Feast of Herod with the Beheading of St John the Baptist

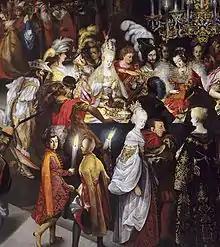
Detail of the left end of the table. The depiction of the standing figures at front varies, and the two boys wear Polish styles of costume.

The style of the figures in the Prado painting varies between realistic portraiture, generalized and idealized faces, especially among the females, and expressive caricature, with the three types often mixed in a single group. The costumes of many figures are painted in great detail and with precision, but the fashions shown vary from French styles of the 1630s to those of Poland, with some purely fanciful elements. The two boys with candles in front of the left end of the table wear Polish styles, from the distinctive "szkofia" three-plumed hat badge of the right-hand one (held at his waist) to the boots of the one at left, who looks to be a portrait. He also wears a curved Polish or Hungarian type of "szabla" (sabre). Behind the two boys is a figure of uncertain gender wearing the modified Roman military uniform typically worn by goddesses and allegorical figures in Northern Mannerism; there is a similar figure at the front of the Munich "Feast".